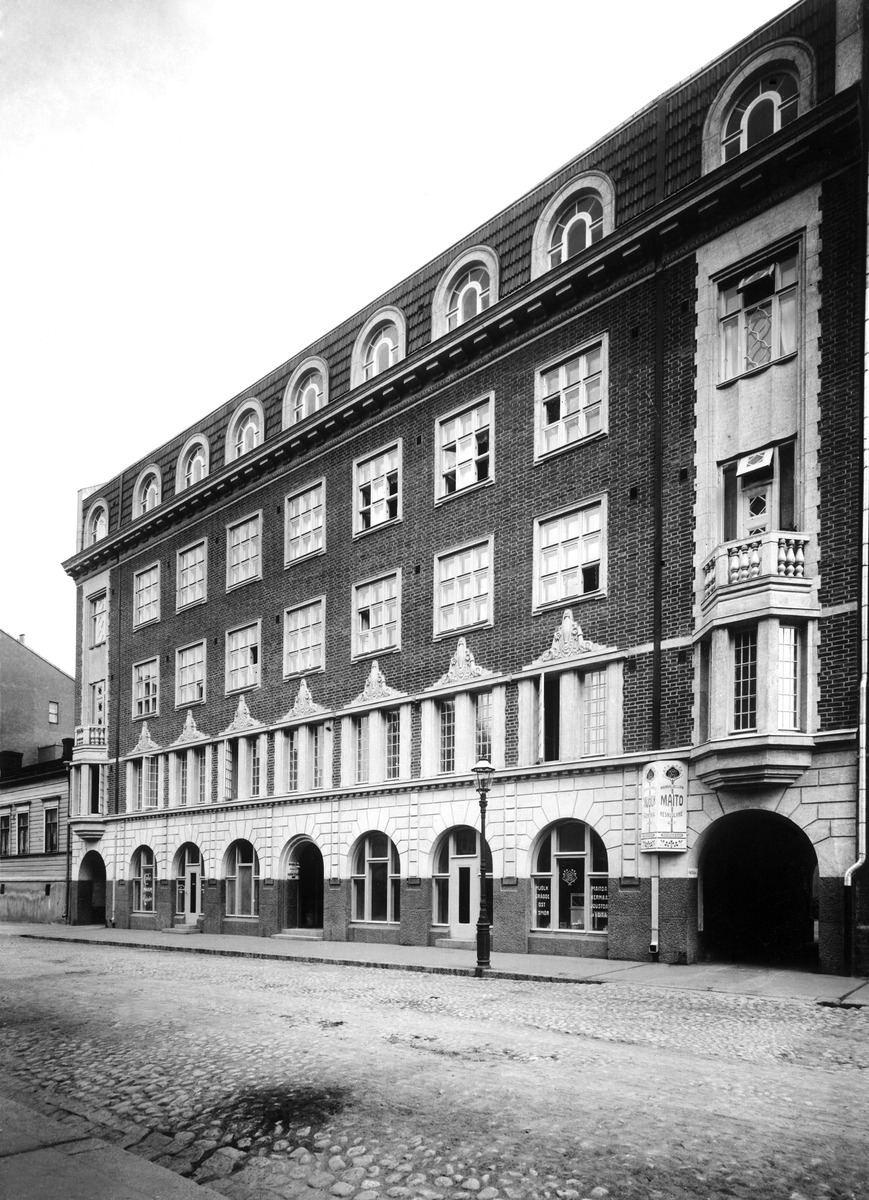
Yrjönkatu 27
sisällön kuvaus: Yrjönkatu 27. Arkkitehti W.G. Palmqvist, 1913. Rakennuttaja liikemies Amos Anderson (1878-1961), kotitalo. Nykyisin Amos Andersonin museo. mustavalkoinen
Kuvaaja: Sundström, Eric, valokuvaaja
Ajankohta: kuvausaika 1914 -19
Paikka: Suomi, Uusimaa, Helsinki, Kamppi Helsinki, Yrjönkatu 27
Aiheet: rakennukset asuinrakennukset